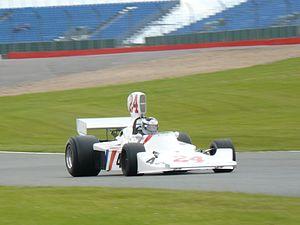
James Hunt, né le 29 août 1947 à Belmont, Angleterre, et mort d'une crise cardiaque le 15 juin 1993 à Wimbledon, est un pilote automobile britannique qui s'est surtout illustré en Formule 1, discipline dans laquelle il a couru de 1973 à 1979 et a remporté le championnat du monde en 1976.
Hesketh Racing est une ancienne écurie de Formule 1 qui a disputé six saisons du championnat du monde entre 1973 et 1978. L'écurie a pris part à 52 Grands Prix, a signé sa seule victoire au Grand Prix des Pays-Bas 1975 et sa meilleure qualification est une seconde place sur la grille.
La Hesketh 308 est une monoplace de Formule 1 dessinée par l'ingénieur britannique Harvey Postlethwaite et engagée par l'écurie Hesketh Racing en 1974 et 1975.